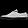
Label: Sneaker